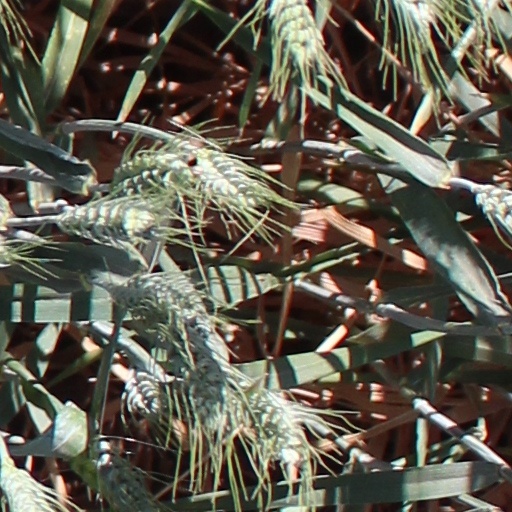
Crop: wheat